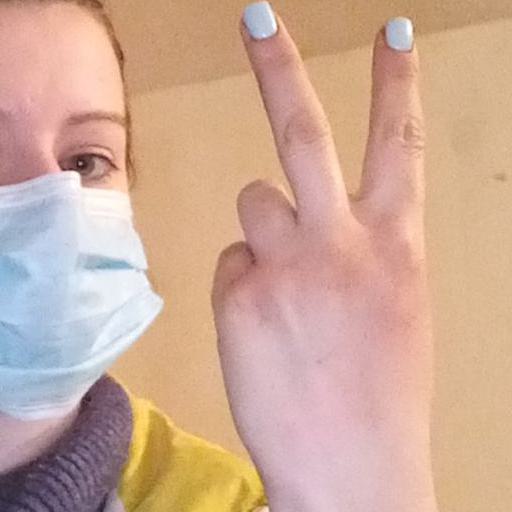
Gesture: peace_inverted